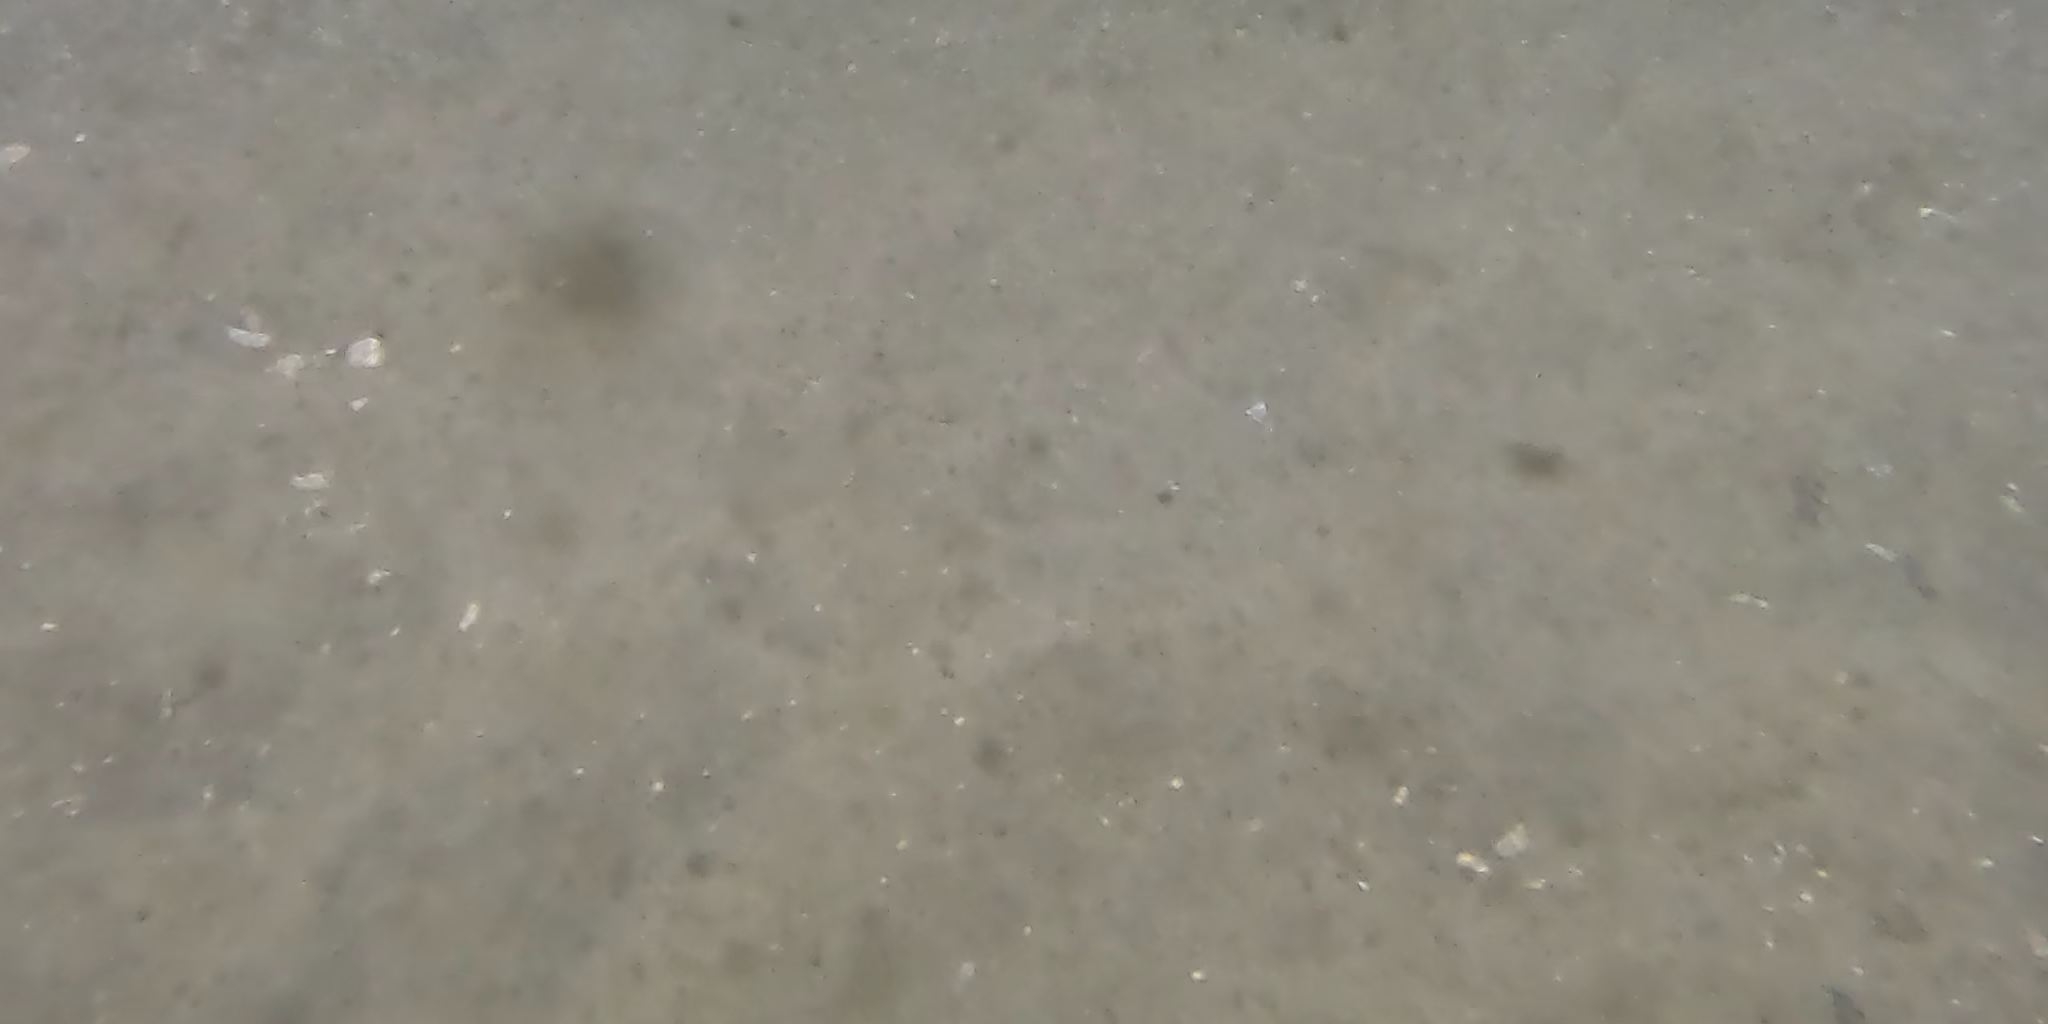
Seabed habitat: sand